Mombasa Air Services

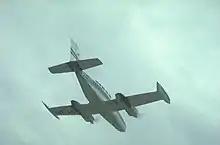
5Y-ATI

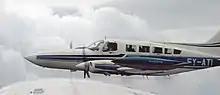
Cessna 402B

Flight operations were switched to the coast city of Mombasa, to serve the newly growing coast tourism industry and the company name was changed to Mombasa Air Services. During the seventies, eighties and nineties, Mombasa was restricted by existent colonial legislation, from receiving international scheduled services, which were all directed to the capital city of Nairobi. During the 1970s and 1980s, the Kenya coast became a popular tourist destination and direct charter flights from Europe grew rapidly. Many new hotels were built to accommodate visitors.